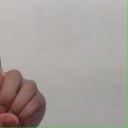
अक्षर: ड